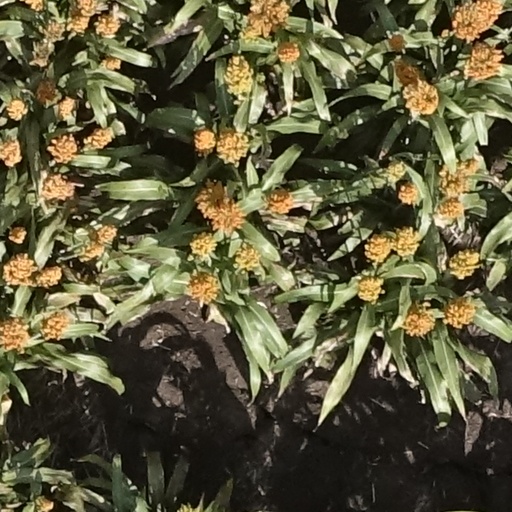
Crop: sorghum